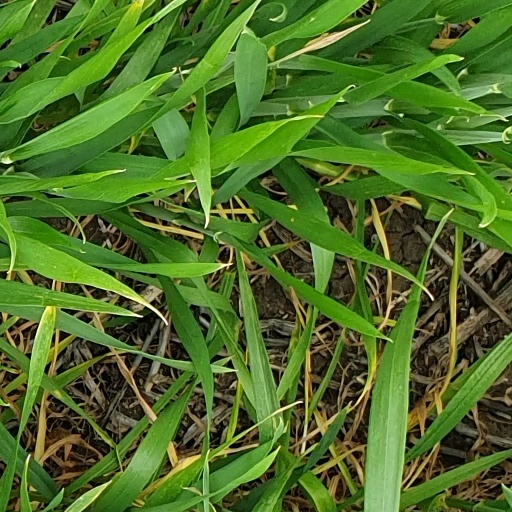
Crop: wheat